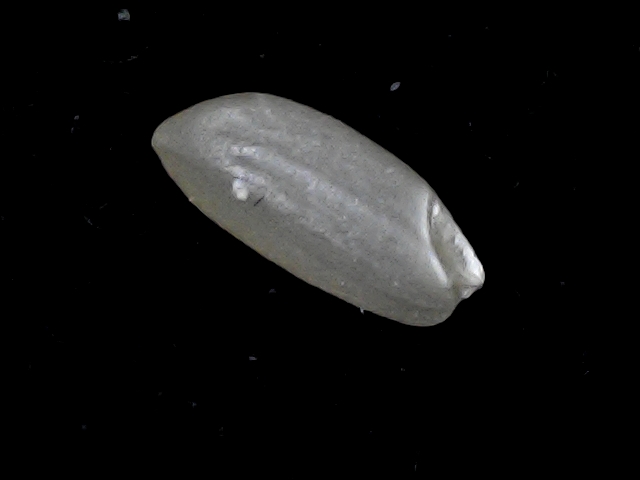
Rice variety: BD39